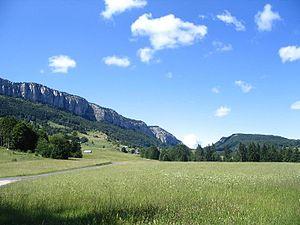
Vue depuis Col de Cluse - Chartreuse, a gauche Mont Outheran (1676m), au centre Col du Mollard (1320m) e a droite Mont Pellat ou la Lentille (1443m).
Le col de la Cluse est un col de montagne situé à 1 168 m d'altitude dans le massif de la Chartreuse. Il relie Le Désert d'Entremont à Corbel. La route principale du col est la D45.